Archimede Mischi

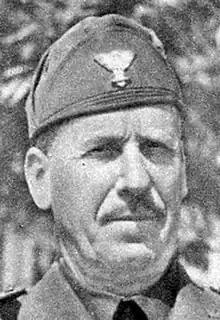

Archimede Mischi (Forlì, 26 March 1885 – 15 August 1970) was an Italian Blackshirt general during World War II.